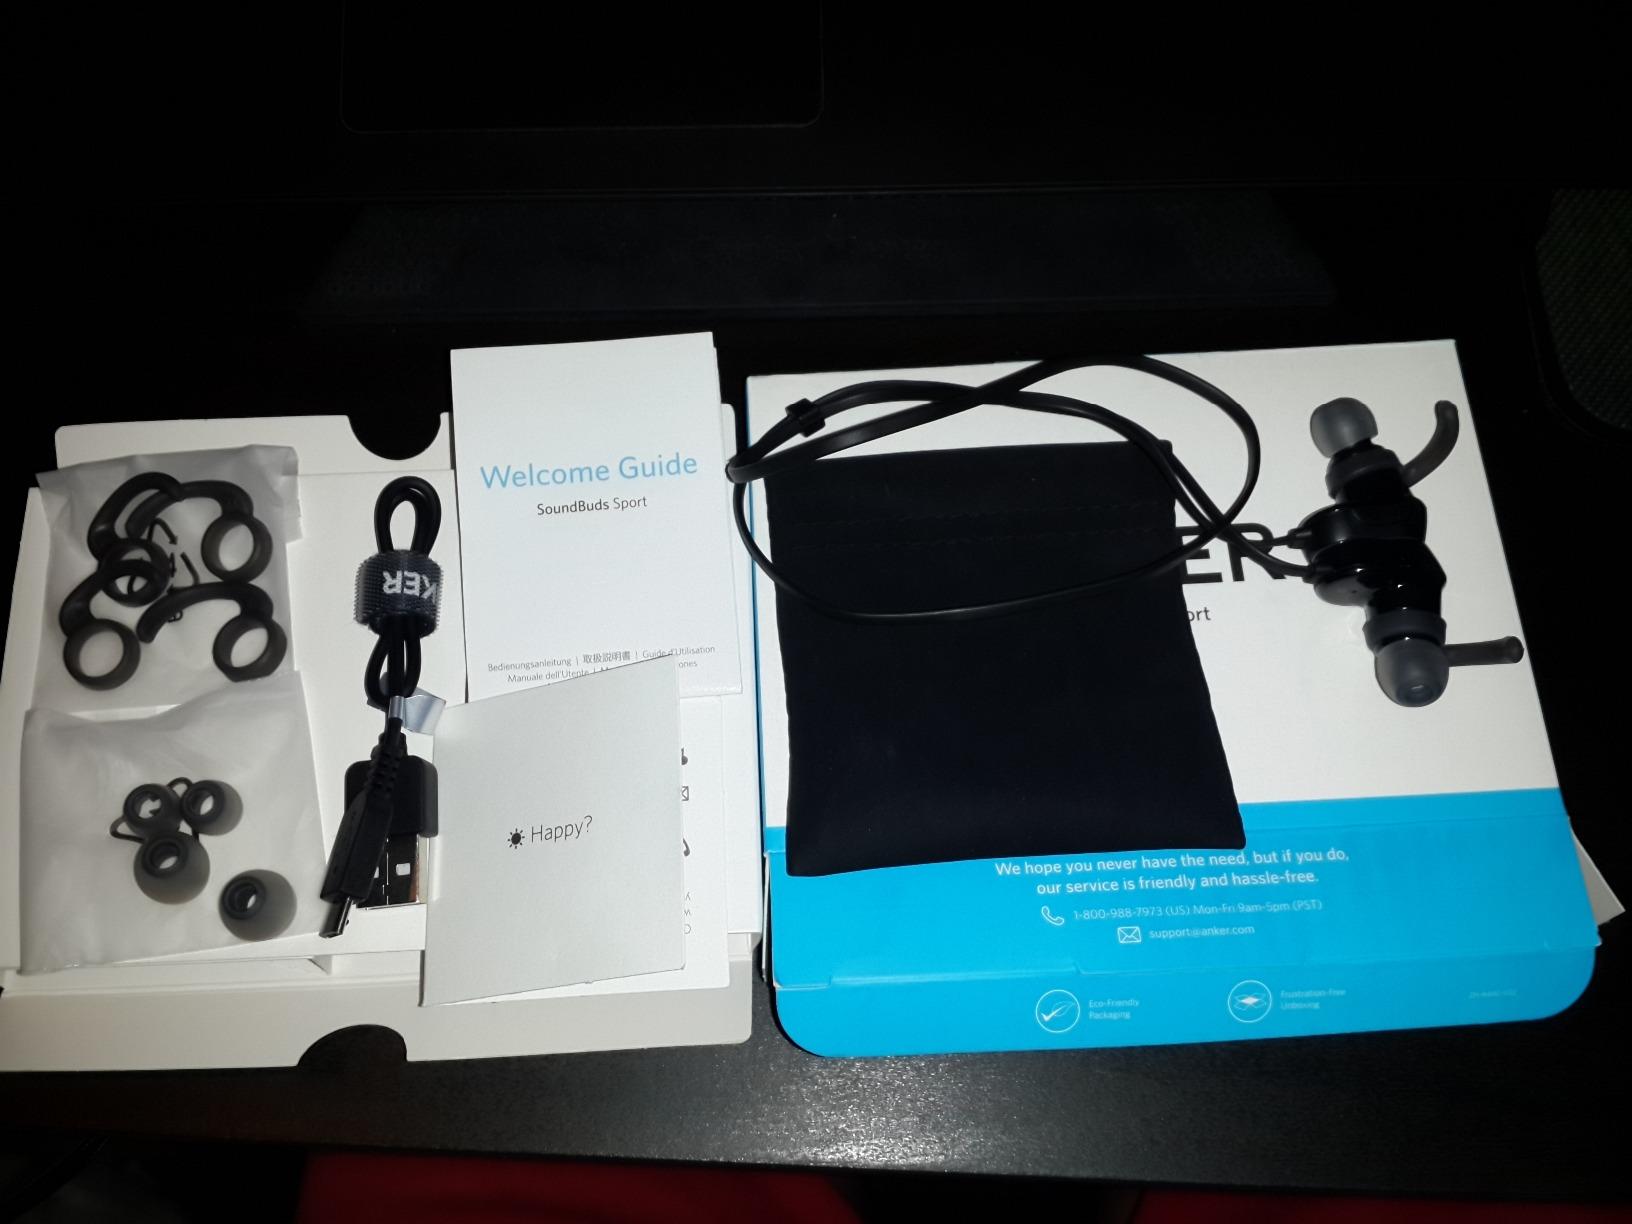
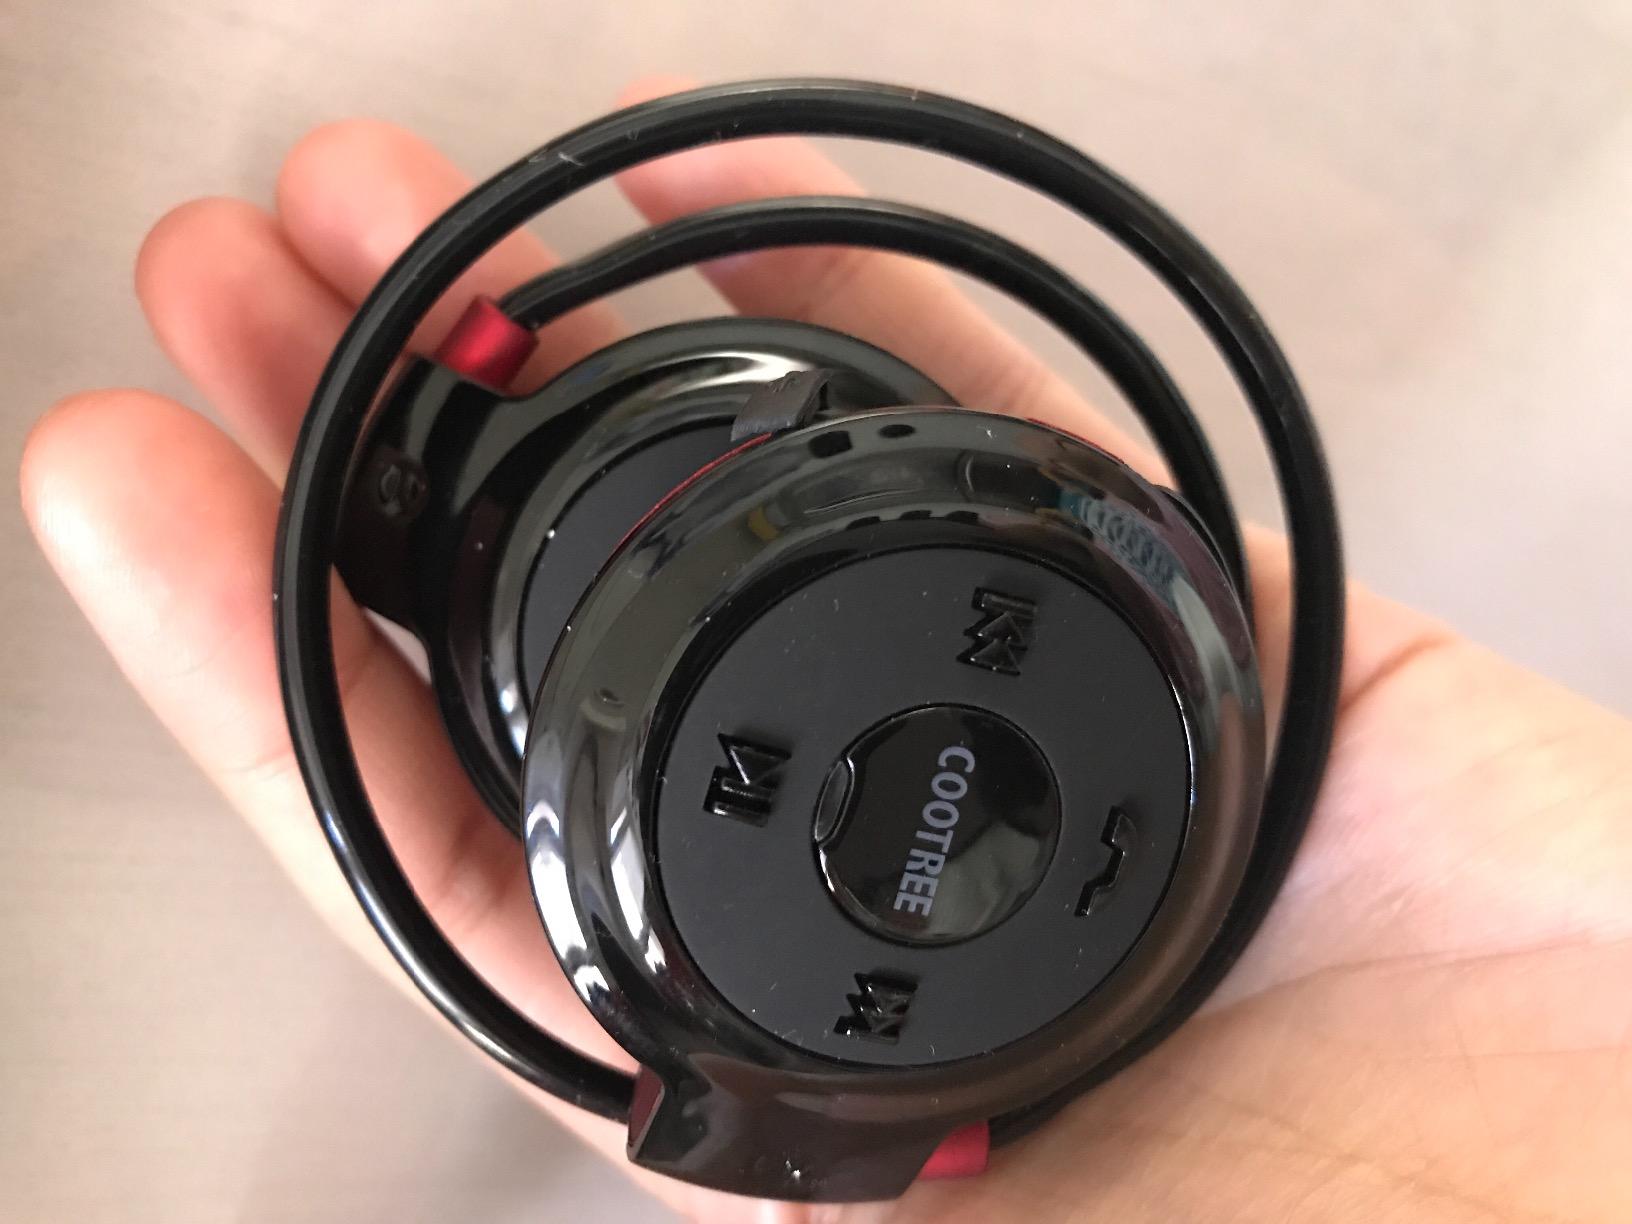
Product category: headphones
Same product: no